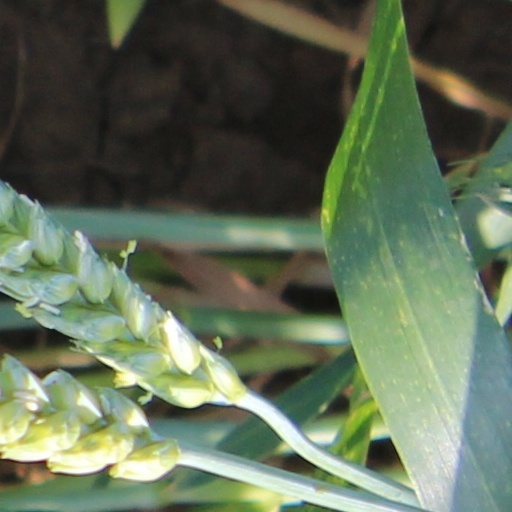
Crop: wheat